Theophilus West House

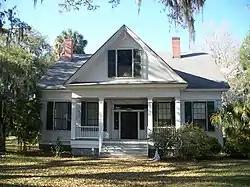

The Theophilus West House (also known as the Slade West House) is a historic site in Marianna, Florida. On December 26, 1972, it was added to the U.S. National Register of Historic Places.